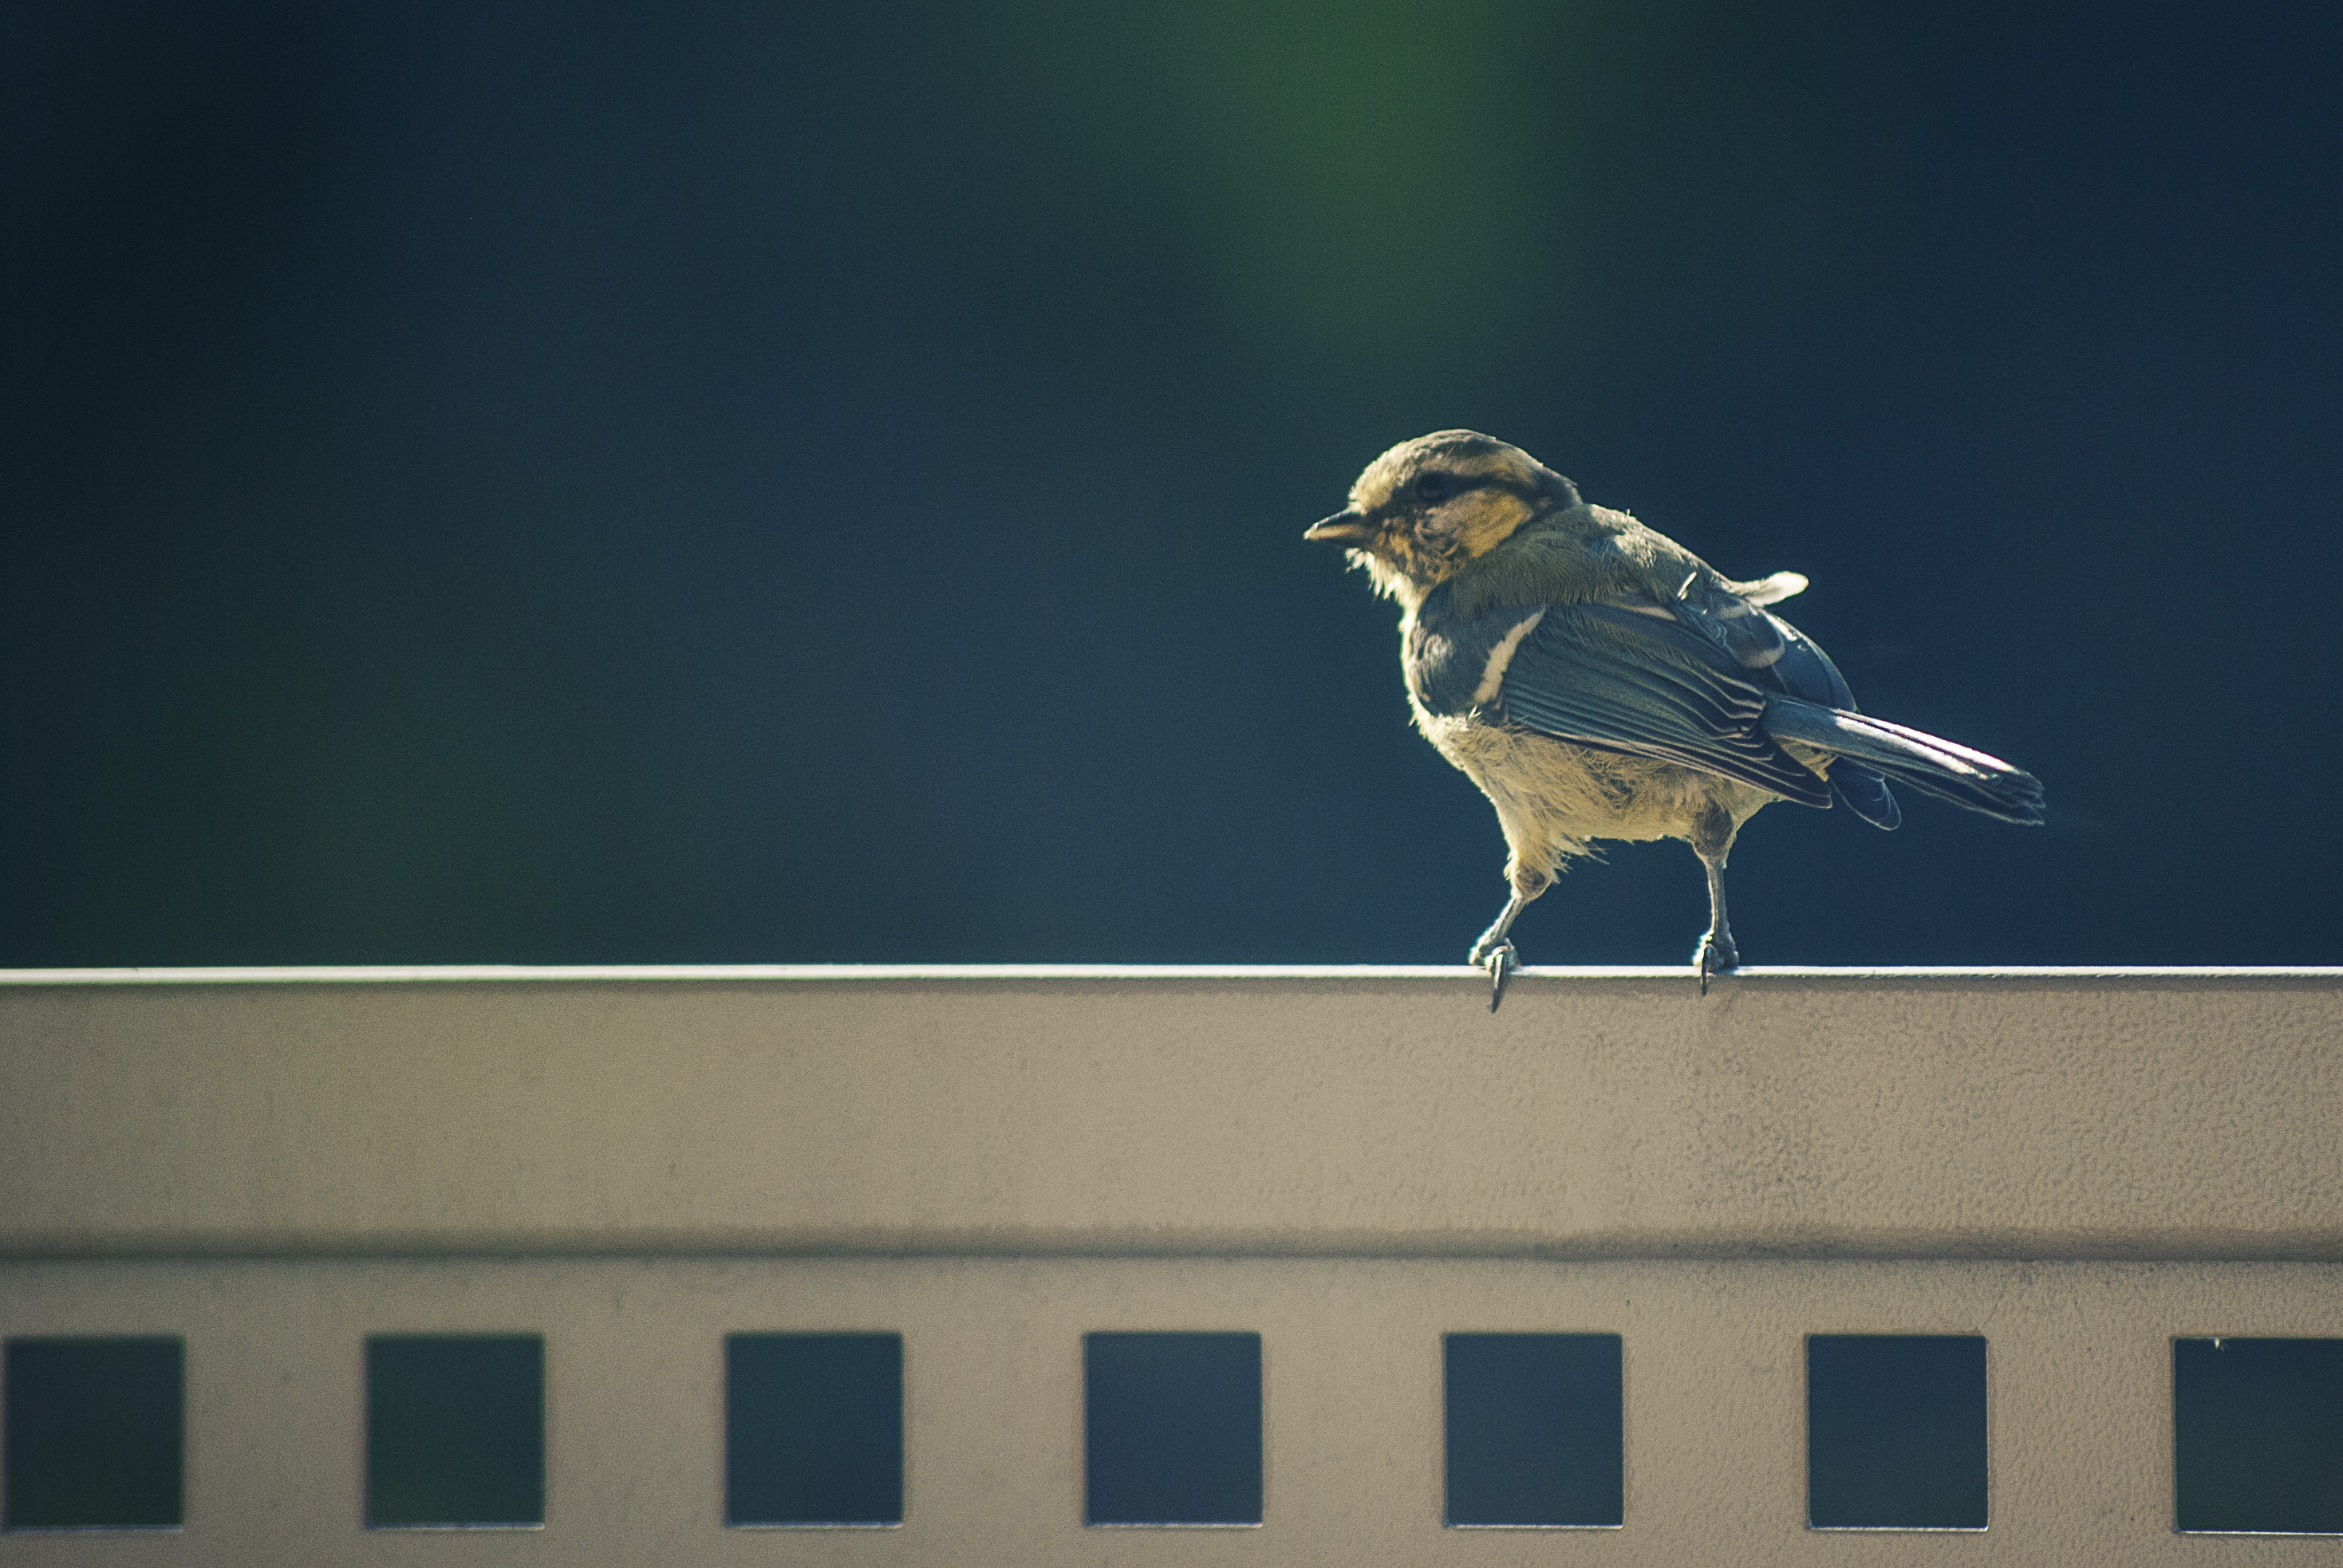
nature, bird, wing, animal, blue, sparrow, finch, perching bird